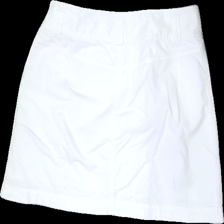
View: back
Type: Skirt
Category: Ladies
Brand: Lindex
Colors: White
Material: 100% cotton
Cut: Regular
Size: 38
Season: All
Price range: 50-100
Recommended usage: Reuse